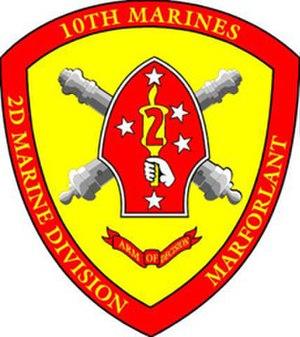
Le 10ᵉ régiment de Marines est un régiment d'artillerie du Corps des Marines des États-Unis basé au Marine Corps Base Camp Lejeune, en Caroline du Nord. Il relève du commandement de la 2ᵉ division des Marines et de la IIᵉ Marine Expeditionary Force.